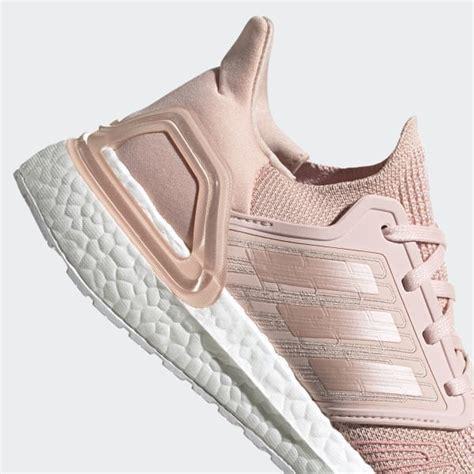
Brand: Adidas
Model: Ultra Boost 20